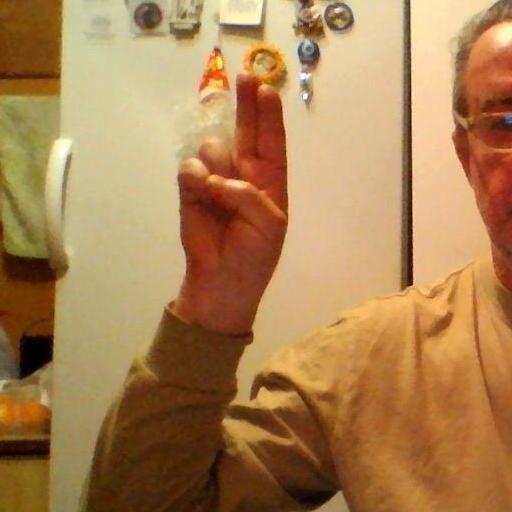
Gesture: two_up